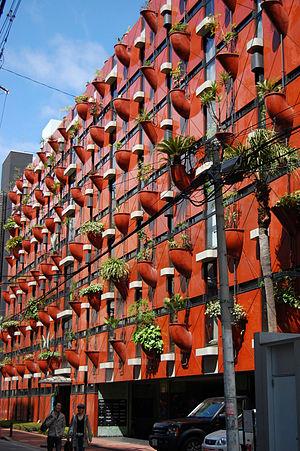
Immeuble ""organique"" de Gaetano Pesce construit en 1993 à Osaka au Japon. Des ""poches"" préfabriquées contenant de la terre sont ancrées dans le mur, créant un jardin vertical."
Alors que le mur végétalisé est généralement un mur sur lequel poussent des plantes grimpantes, les concepts de mur vivant, mur-manteaux végétalisé et mur végétal décrivent des jardins ou écosystèmes verticaux, plus ou moins artificiels. Ces parois verticales végétales ou végétalisées sont conçues tantôt comme éléments esthétiques et de décor intérieur ou extérieur, tantôt comme œuvres d'art utilisant le végétal, ou encore comme éléments d'écologie urbaine. Dans ce dernier cas, ces murs, comme les terrasses végétalisées ou les clôtures végétales, peuvent contribuer à la quinzième cible HQE, ainsi peut-être qu'à la restauration de réseaux de corridors biologiques en ville notamment. Ils peuvent servir de refuge ou de garde-manger pour les oiseaux, les invertébrés ou les mammifères, mais ils peuvent également jouer un rôle en matière de microclimat, d'épuration des eaux, de régulation des crues urbaines et de la qualité de l'air. Le mur végétal porte aussi le nom de PCVV pour « paroi complexe végétalisée verticale ». Son équivalent horizontal est la toiture végétalisée.